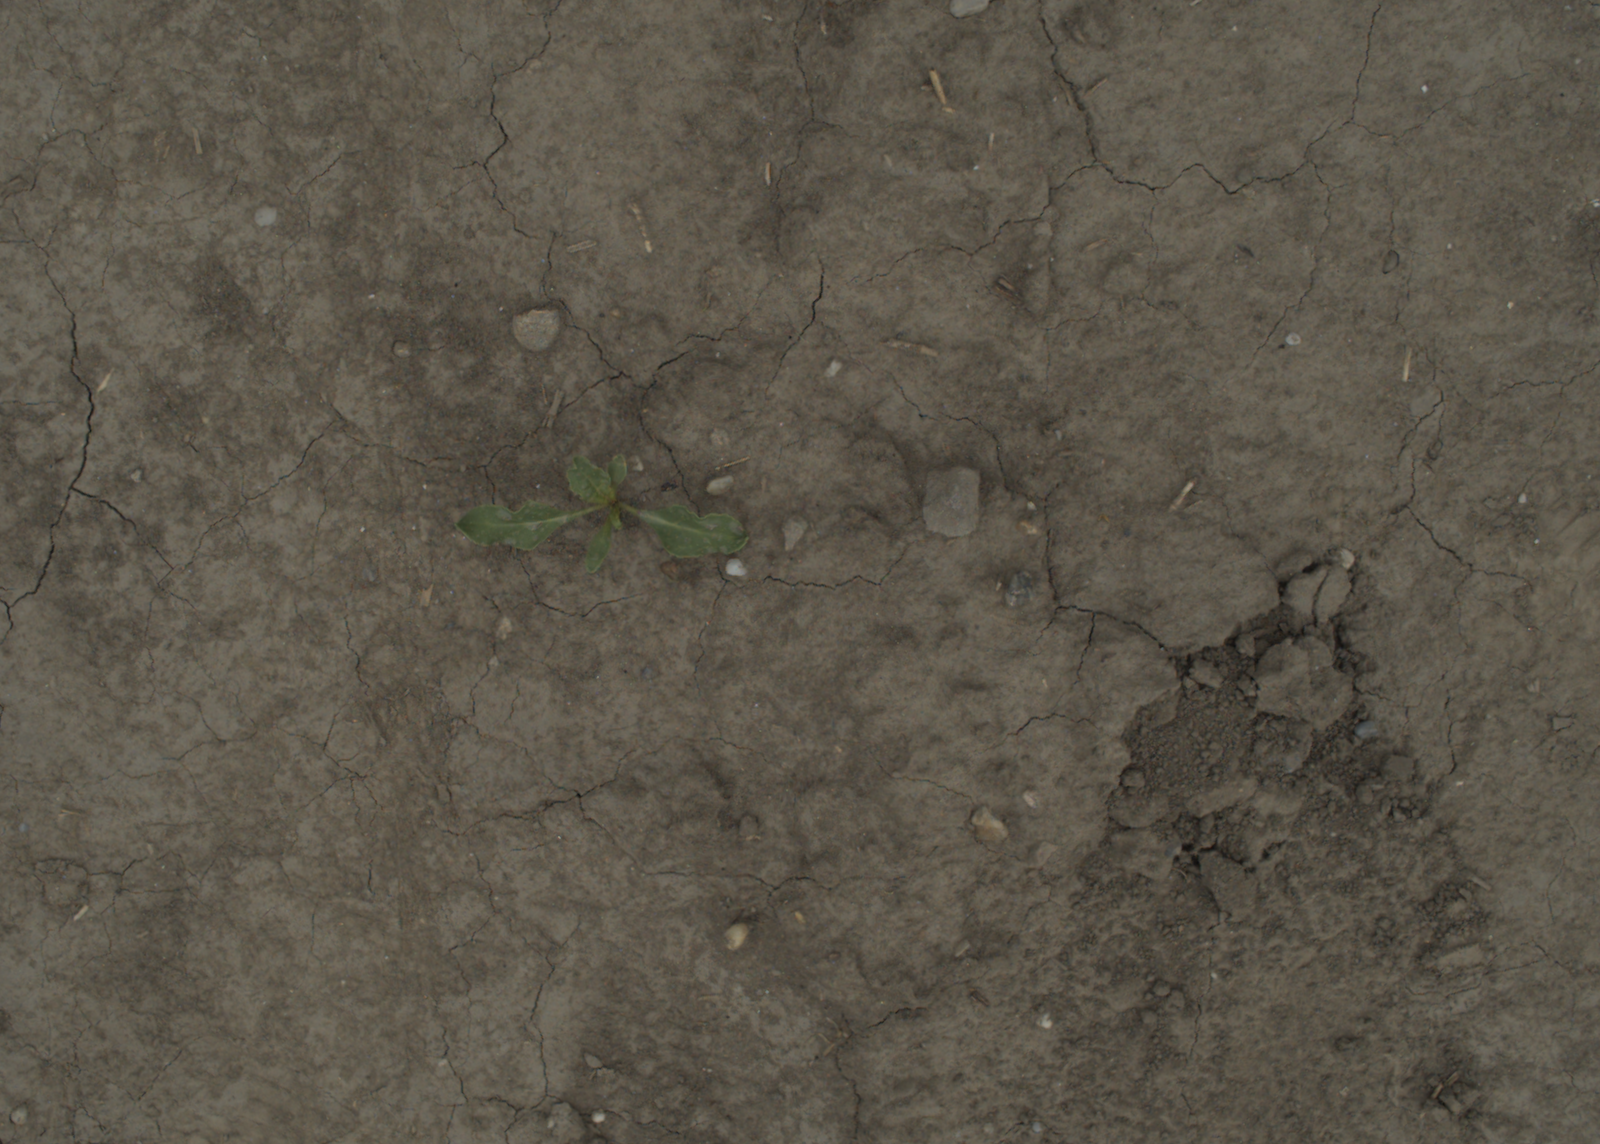
Capture date: 05.07.2021 13:26:16
Weather: cloudy
Wind: medium
Seeding date: 08.06.2021
Plant canopy height (mm): 961